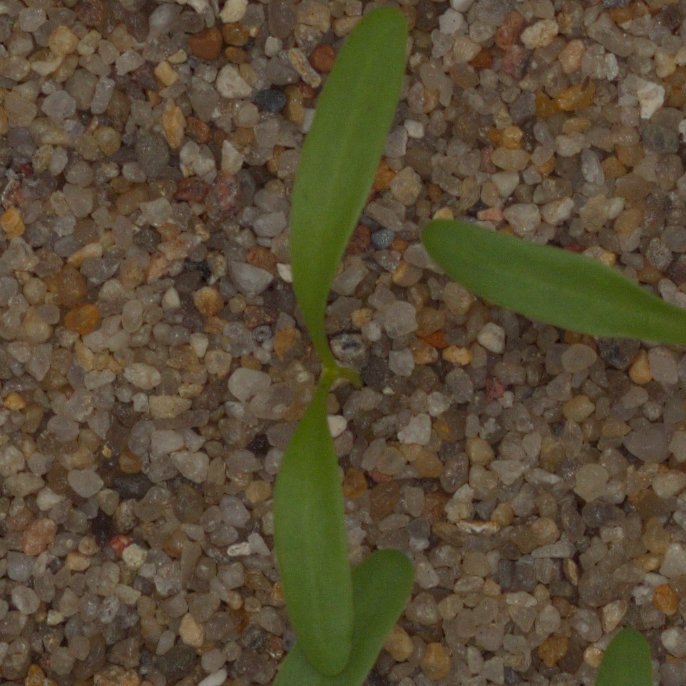
Label: sugar_beet